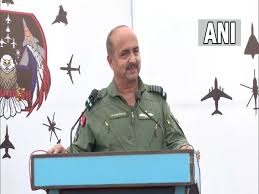
Label: Rs-24